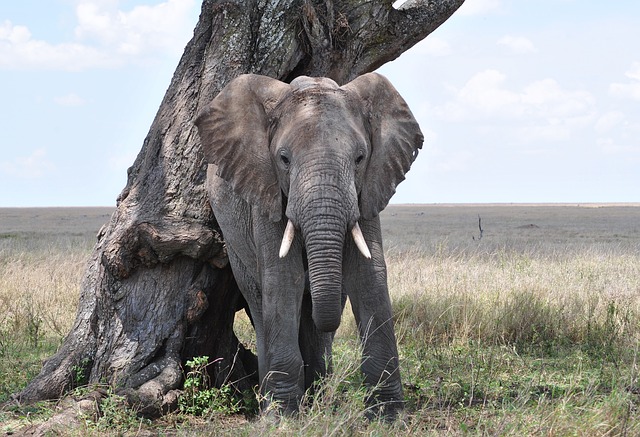
Label: elephant